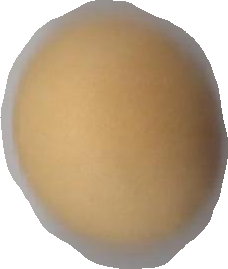
Variety: Grobogan